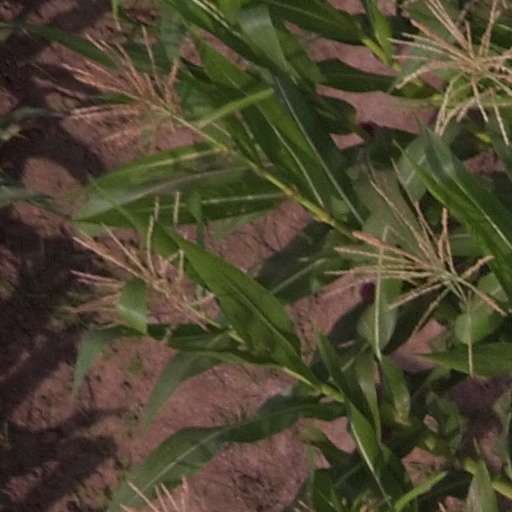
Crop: maize; corn